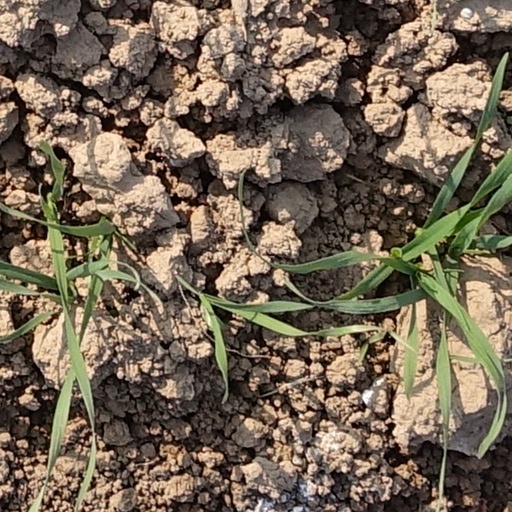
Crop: wheat